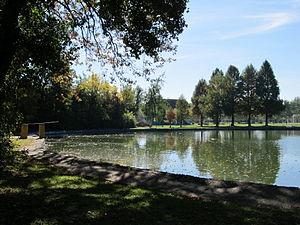
Le château Damaskin à Hajdučica est situé à Hajdučica, dans la province de Voïvodine, dans la municipalité de Plandište et dans le district du Banat méridional, en Serbie. Il est inscrit sur la liste des monuments culturels de grande importance de la République de Serbie.